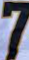
Number: 7